Alexander Alexeyevich Gorsky

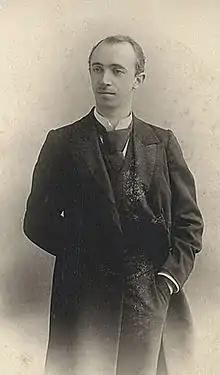
Alexander Gorsky in 1905

Alexander Gorsky (August 6, 1871 – 1924), a Russian ballet choreographer and a contemporary of Marius Petipa, is known for restaging Petipa's classical ballets such as "Swan Lake", "Don Quixote", and "The Nutcracker". Gorsky "sought greater naturalism, realism, and characterization" in ballet. He valued acting skills over "bravura" technique (a showy display of skills such as many turns or high jumps). His interpretations of ballets were often controversial and he often used artists outside the dance world to create sets and costumes. The victim of deteriorating mental health in his later life, he died in a mental hospital.